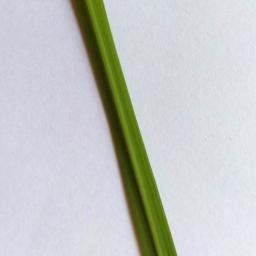
Label: Rice___Healthy